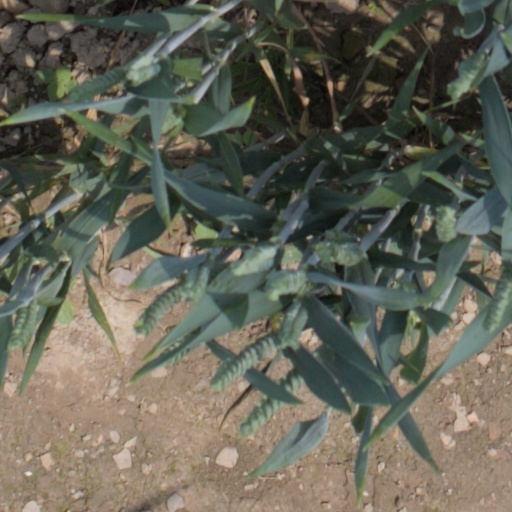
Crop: wheat